Magneto

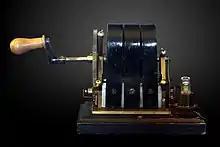
Demonstration hand-cranked magneto made circa 1925, on display at the Musée d'histoire des sciences de la Ville de Genève.

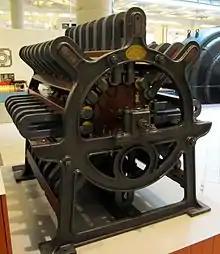
2kW "Société de l'Alliance" magneto generator for arc lamps, of around 1870

A magneto is an electrical generator that uses permanent magnets to produce periodic pulses of alternating current. Unlike a dynamo, a magneto does not contain a commutator to produce direct current. It is categorized as a form of alternator, although it is usually considered distinct from most other alternators, which use field coils rather than permanent magnets.